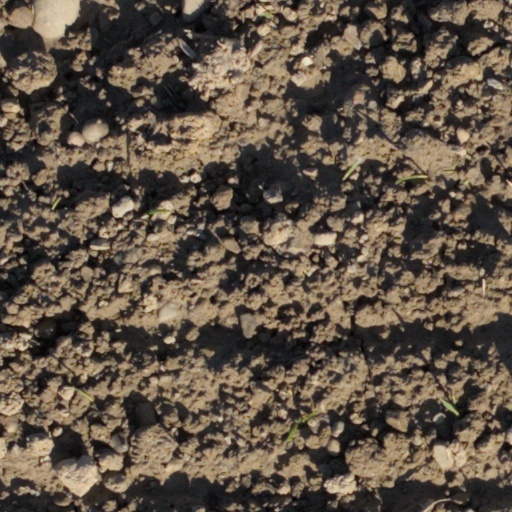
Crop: wheat